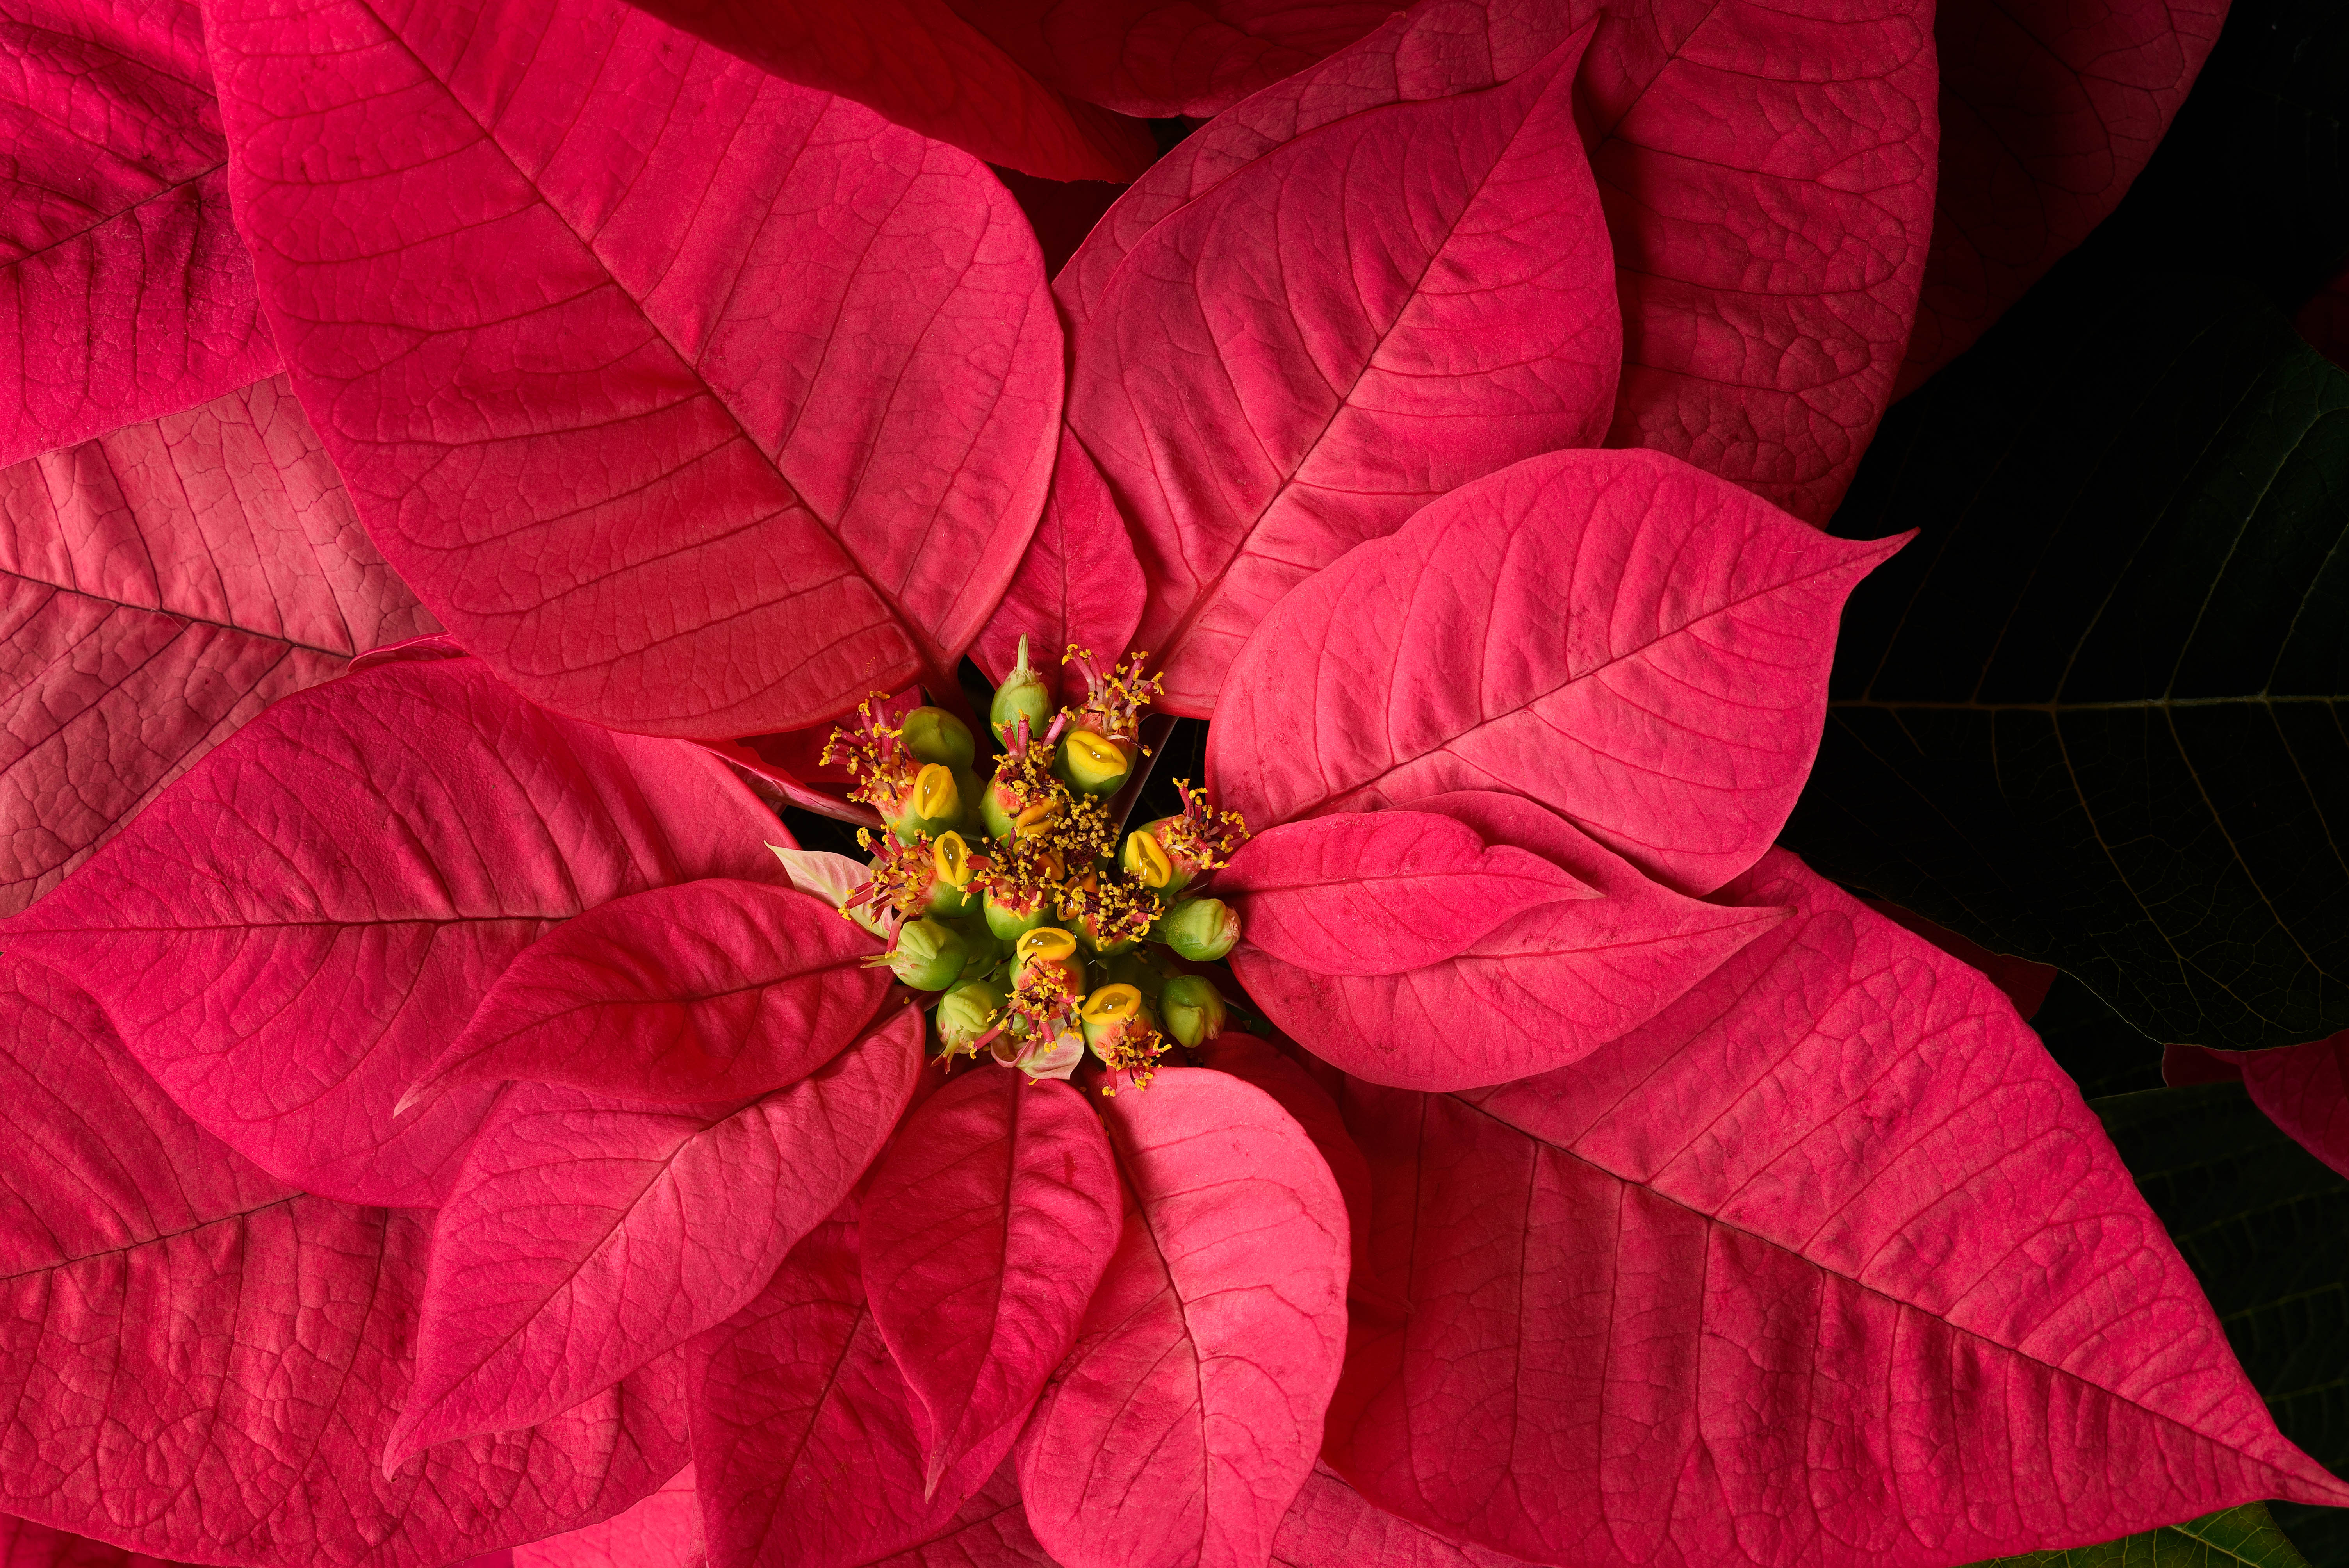
plant, photography, leaf, flower, petal, green, red, color, autumn, nikon, pink, christmas, flora, close up, publicdomain, organ, d750, poinsettia, macro photography, flower bouquet